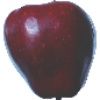
Label: red_delicious_apple